Belfast Harbour

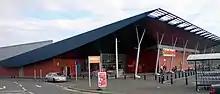
Sainsbury's at Holywood Exchange.

During World War II the "Port of Belfast" was used by the Royal Navy as the home base for many of the ships that escorted Atlantic and Russian convoys including s of the 3rd Escort Group. is a First World War light cruiser permanently berthed in Belfast Harbour. It served as the training ship for some 130 reservists as the headquarters for the Ulster Division Royal Naval Reserve until it was decommissioned in 2011. After extensive restoration work, HMS "Caroline" opened to the public in June 2016 as a museum as part of the National Museum of the Royal Navy.